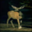
Label: deer